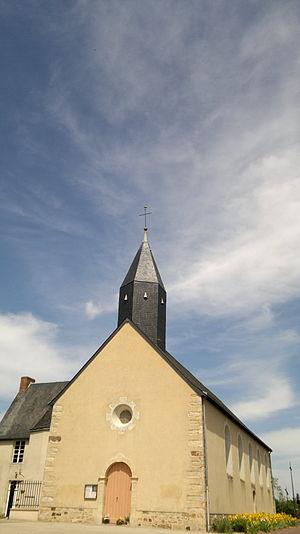
L'église Notre-Dame du XVIIIe siècle. Rouillon est une commune française, située dans le département de la Sarthe et la région Pays de la Loire.
Rouillon est une commune française, située dans le département de la Sarthe en région Pays de la Loire, peuplée de 2 259 habitants.
La liste des églises de la Sarthe recense de la manière la plus complète possible les églises, cathédrale et basilique situées dans le département français de la Sarthe.